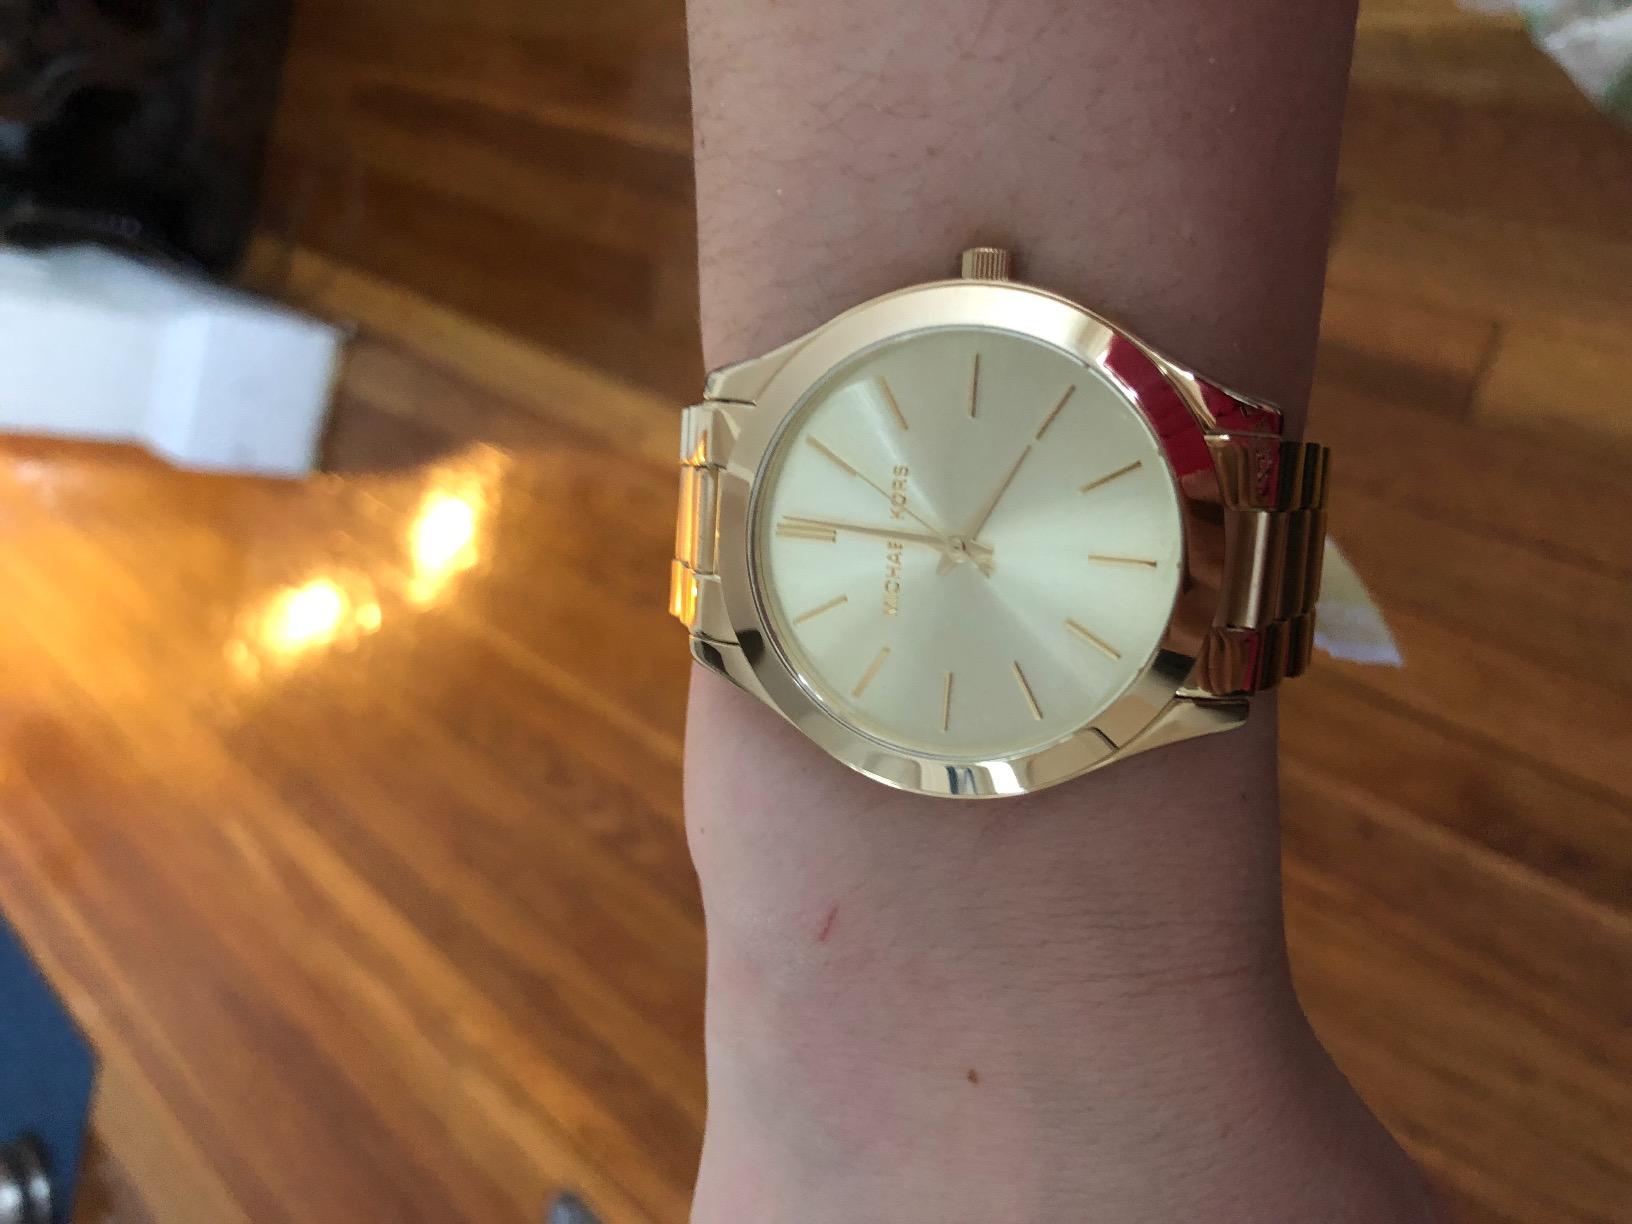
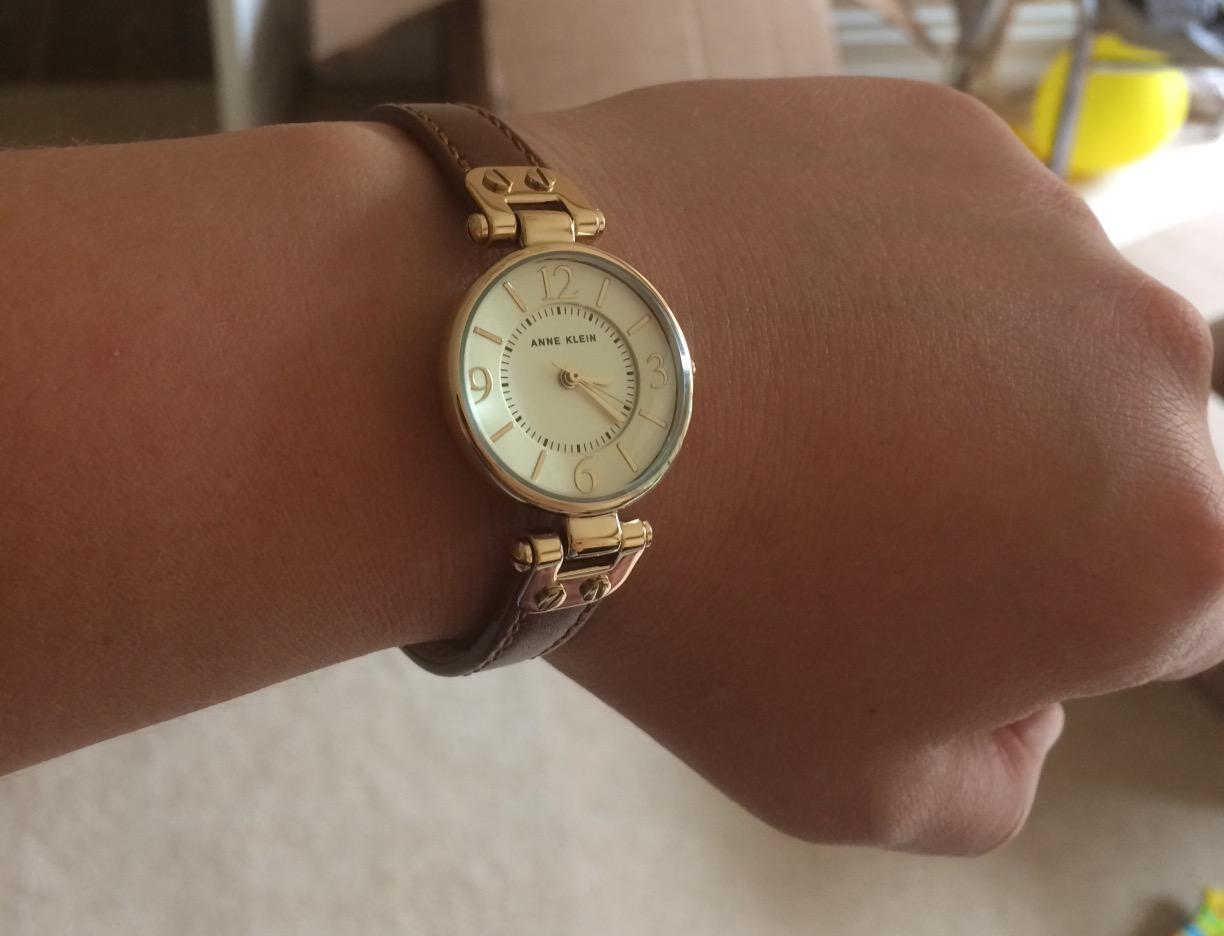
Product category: accessories_watch
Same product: no